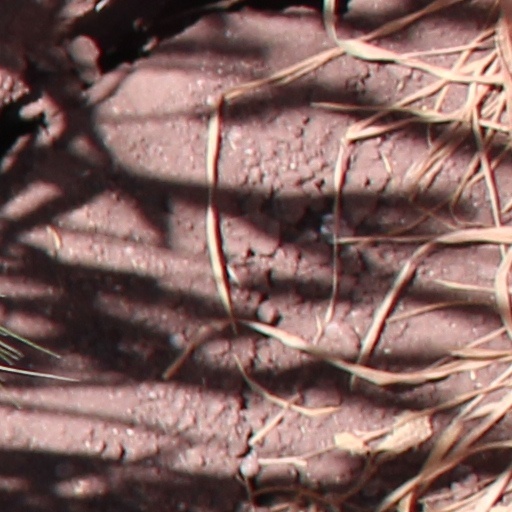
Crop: wheat